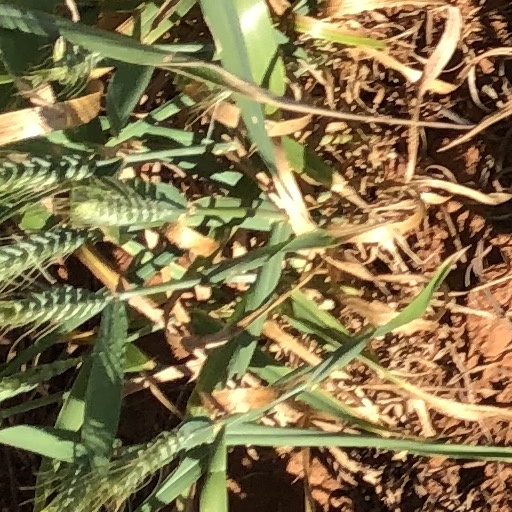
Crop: wheat